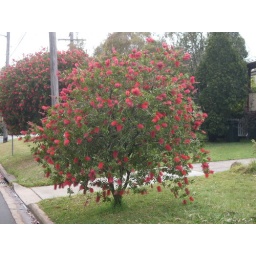
bottle brush in street